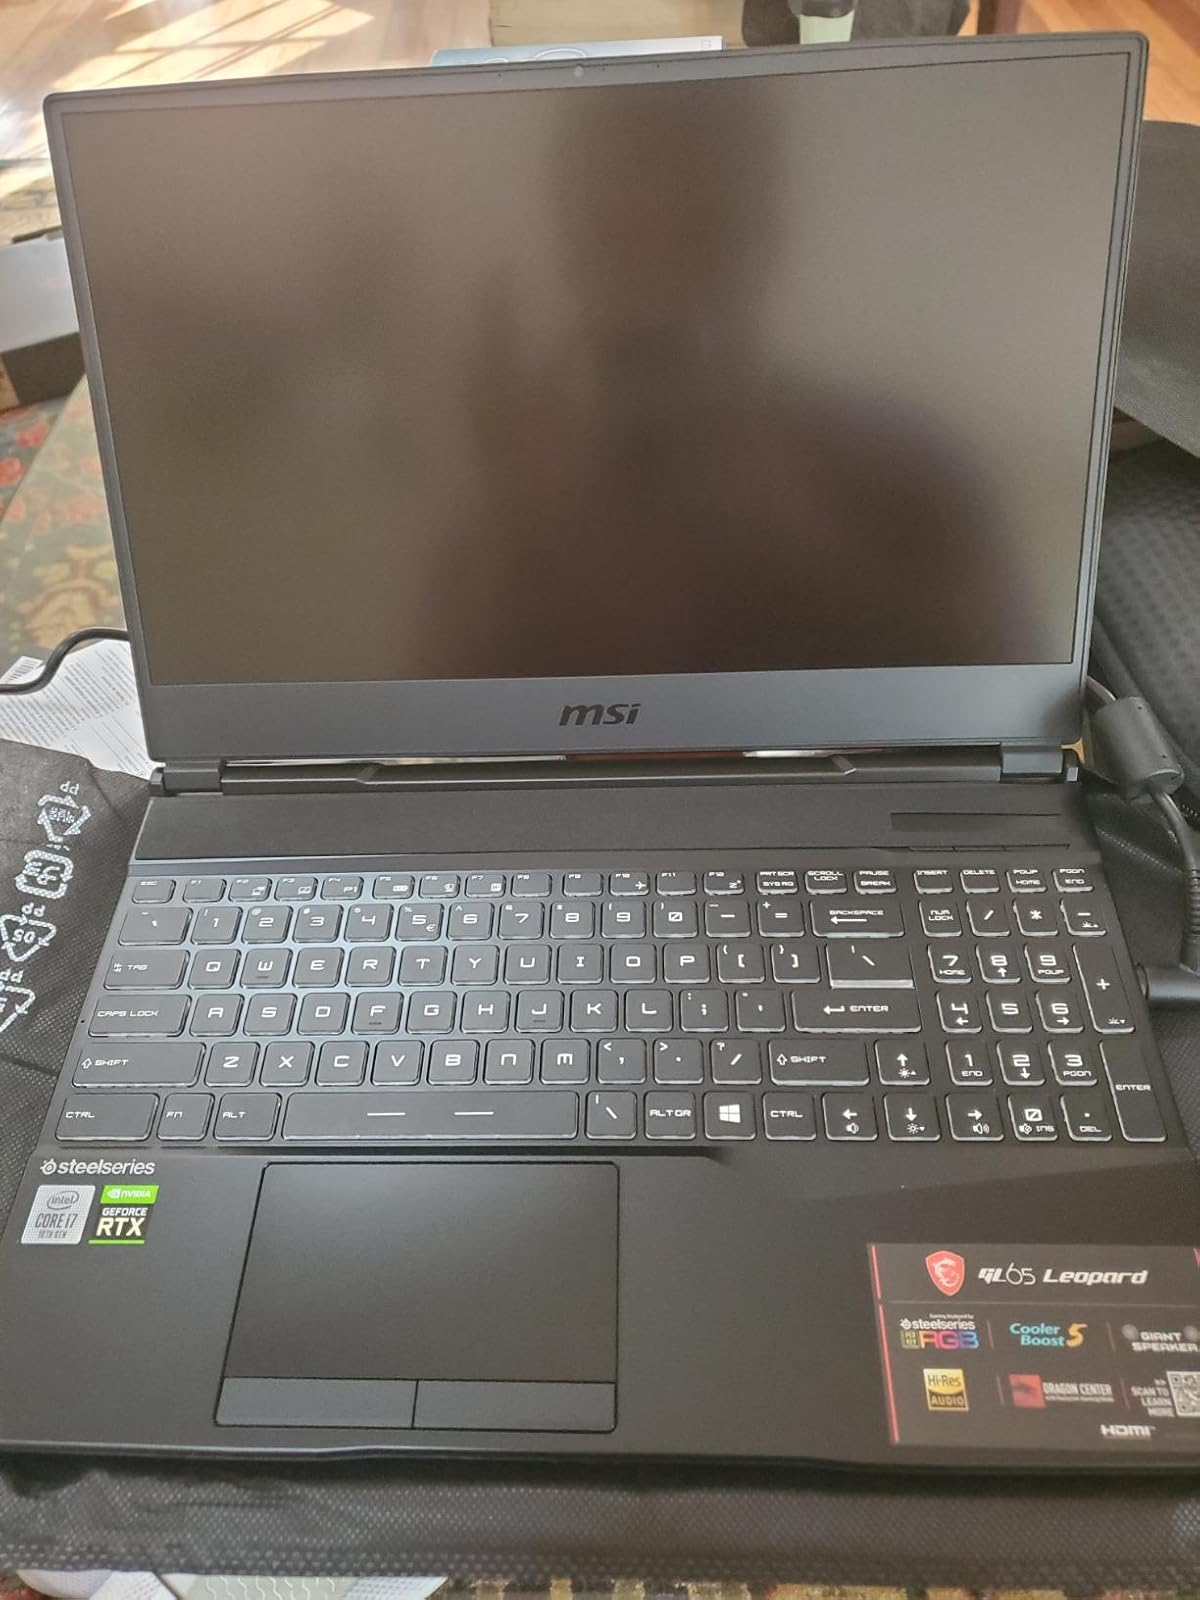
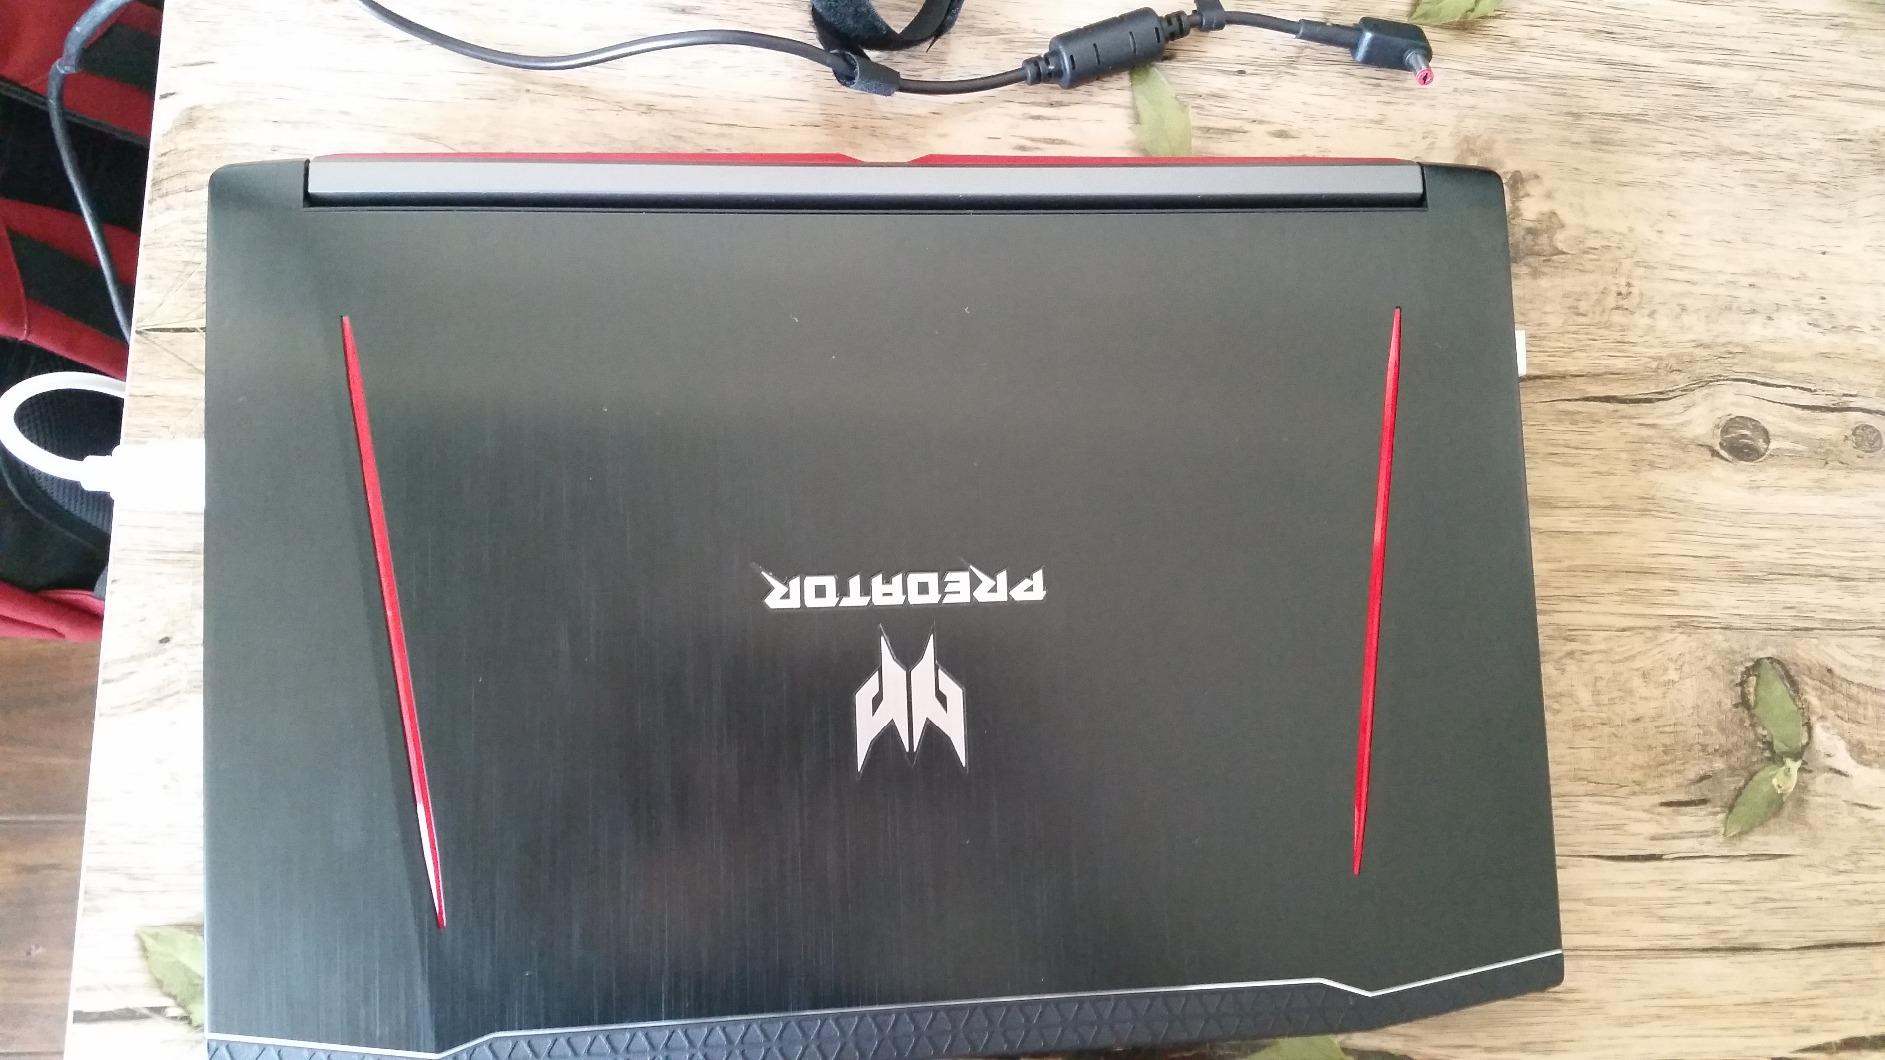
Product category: laptop
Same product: no